Smoke Gets in Your Eyes (Mad Men)

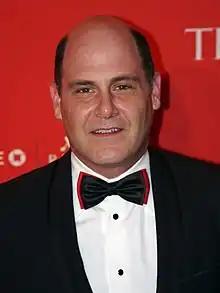
Matthew Weiner won a Primetime Emmy Award for writing the episode.

At the 60th Primetime Emmy Awards, "Smoke Gets in Your Eyes" won Outstanding Writing in a Drama Series (Matthew Weiner). The episode also won Creative Arts Emmys for Art Direction for a Single-Camera Series and Cinematography for a One Hour Series. "Smoke Gets in Your Eyes" also received a nomination for Outstanding Directing in a Drama Series (Alan Taylor) as well as Outstanding Costumes for a Series (John A. Dunn, costume designer and Lisa Padovani, assistant costume designer). The episode also won a Casting Society of America Artios Award for Outstanding Casting in a Television Pilot, Drama. Alan Taylor won a 2007 Directors Guild of America Award for Drama Series directing the episode. The episode also earned a Motion Picture Sound Editors Golden Reel Award nomination in Best Sound Editing - Dialogue and ADR for Short Form Television for Jason George (supervising sound editor), Jed M. Dodge (supervising dialogue editor), Julie Altus (ADR editor), Dale Chaloukian (dialogue editor), and Charlie Kolander (dialogue editor).